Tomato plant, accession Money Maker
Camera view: bottom (45 deg); turntable rotation: 90 degrees
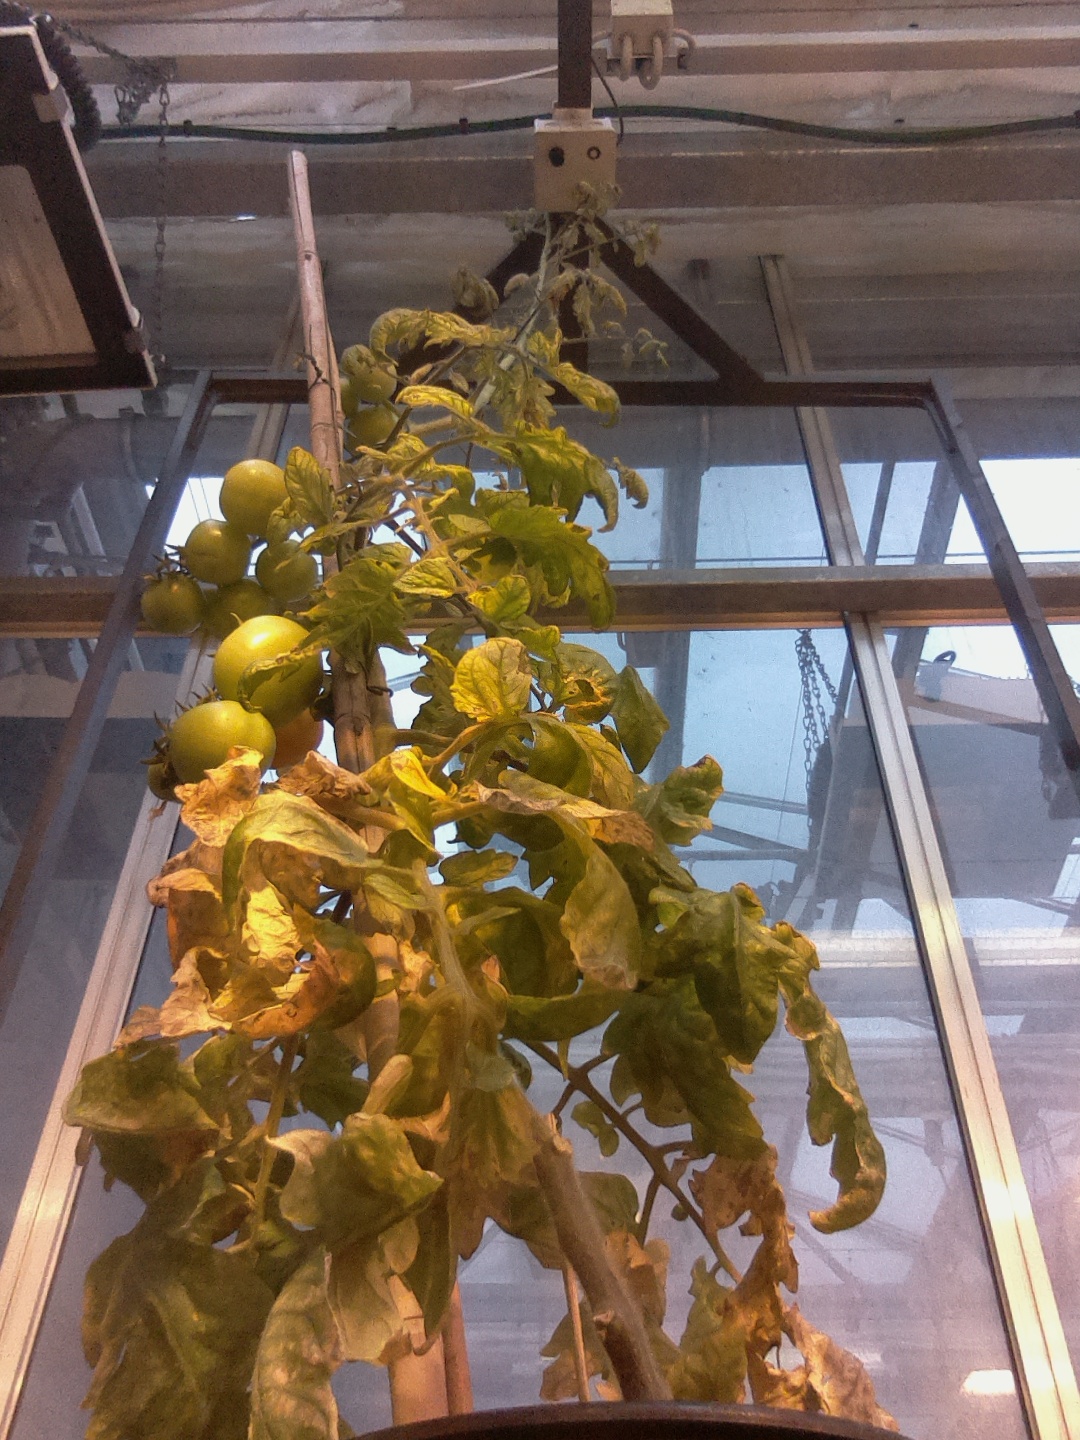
BBCH growth stage 80: fruits start showing typical ripe color (orange -> red)